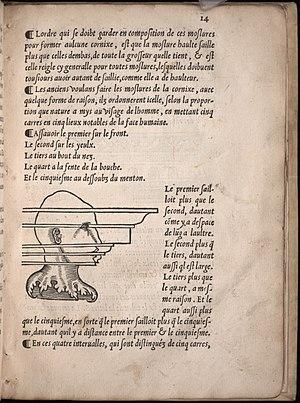
Le visage est la zone externe de la partie antérieure de la tête de l'être humain, appelée aussi face ou figure. Il se structure autour de zones osseuses abritant plusieurs organes des sens ; il comprend notamment la peau, le menton, la bouche, les lèvres, le philtrum, les dents, le nez, les joues, les yeux, les sourcils, le front, les cheveux et les oreilles.